Portable computer

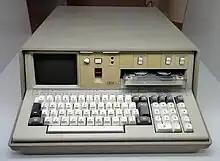
IBM 5100 (1975)

Successful demonstrations of the 1973 SCAMP prototype led to the first commercial IBM 5100 portable microcomputer launched in 1975. The product incorporated an IBM PALM processor, CRT, full function keyboard and the ability to be programmed in both APL and BASIC for engineers, analysts, statisticians and other business problem-solvers. (IBM provided different models of the 5100 supporting only BASIC, only APL, or both selectable by a physical switch on the front panel.) IBM referred to its PALM processor as a microprocessor, though they used that term to mean a processor that executes microcode to implement a higher-level instruction set, rather than its conventional definition of a complete processor on a single silicon integrated circuit; the PALM processor was a large circuit board populated with over a dozen chips. In the late 1960s, such a machine would have been nearly as large as two desks and would have weighed about half a ton. In comparison, the IBM 5100 weighed about 53 pounds (24 kg and very portable for that time).